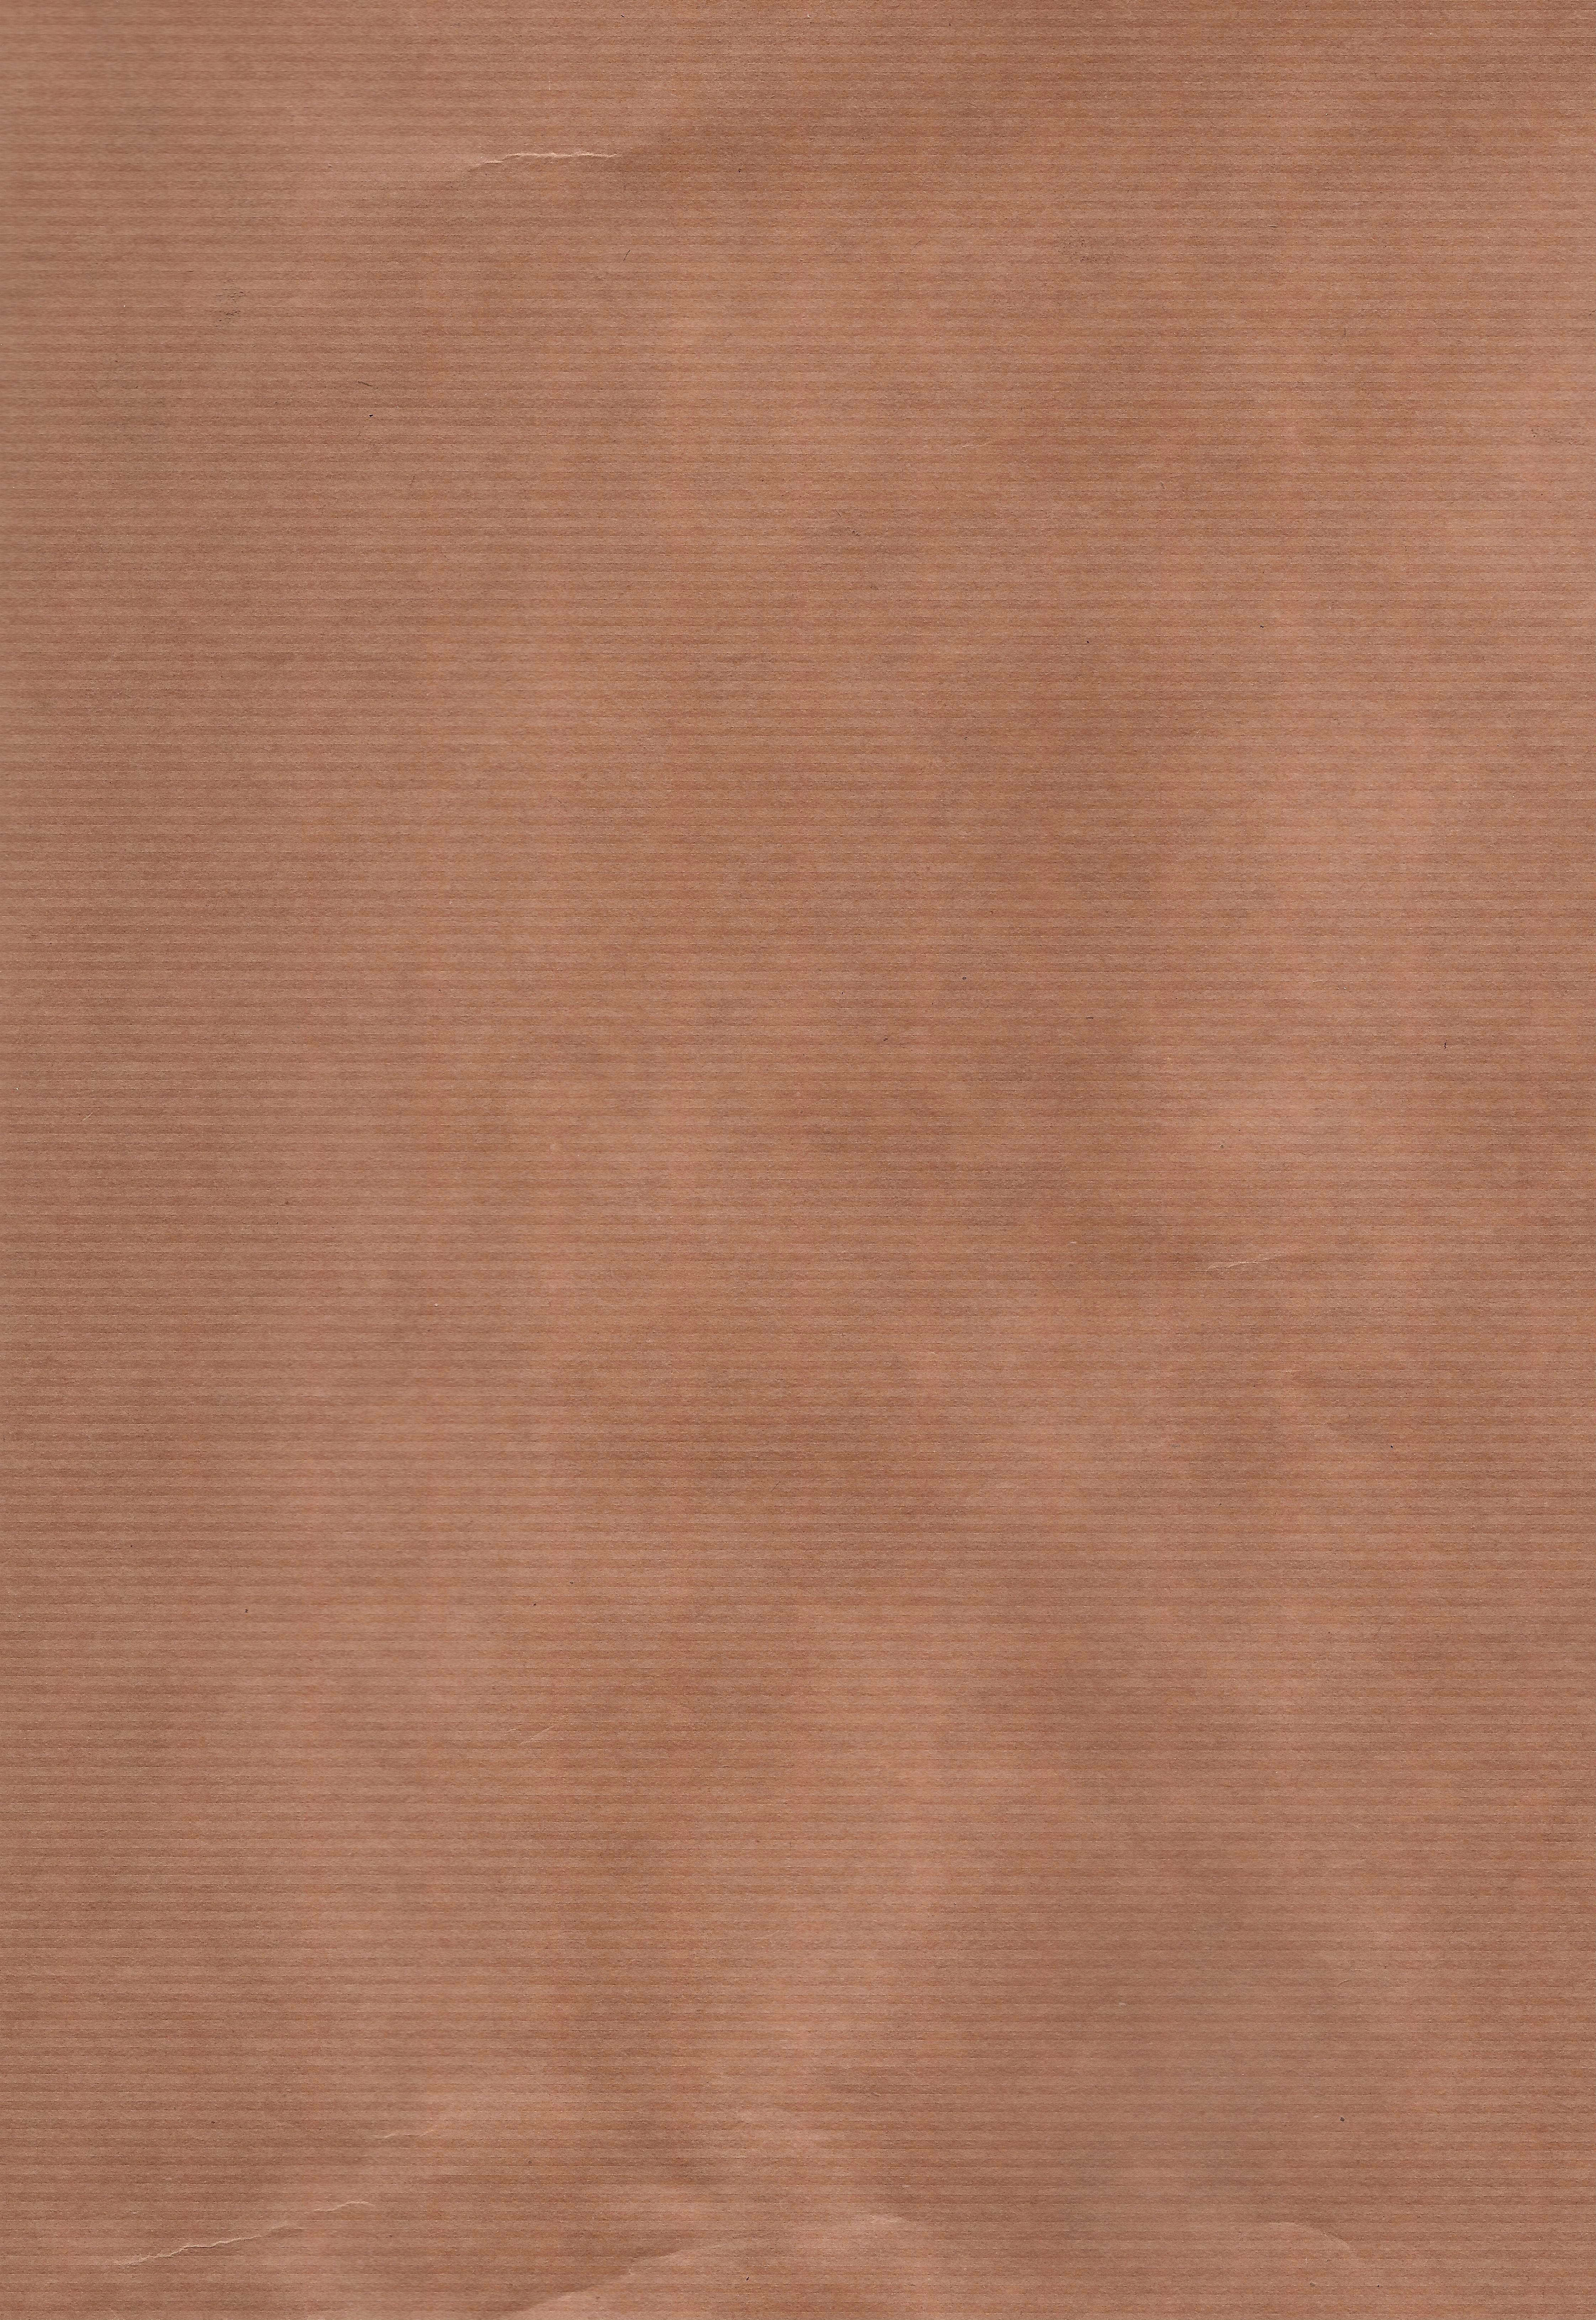
wood, texture, floor, pattern, line, brown, tile, paper, material, textile, hardwood, kraft, flooring, plywood, wood flooring, laminate flooring, wood stain